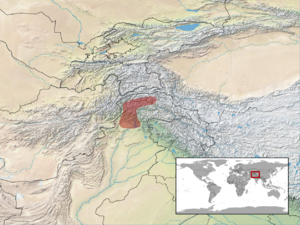
Mediodactylus walli est une espèce de geckos de la famille des Gekkonidae.